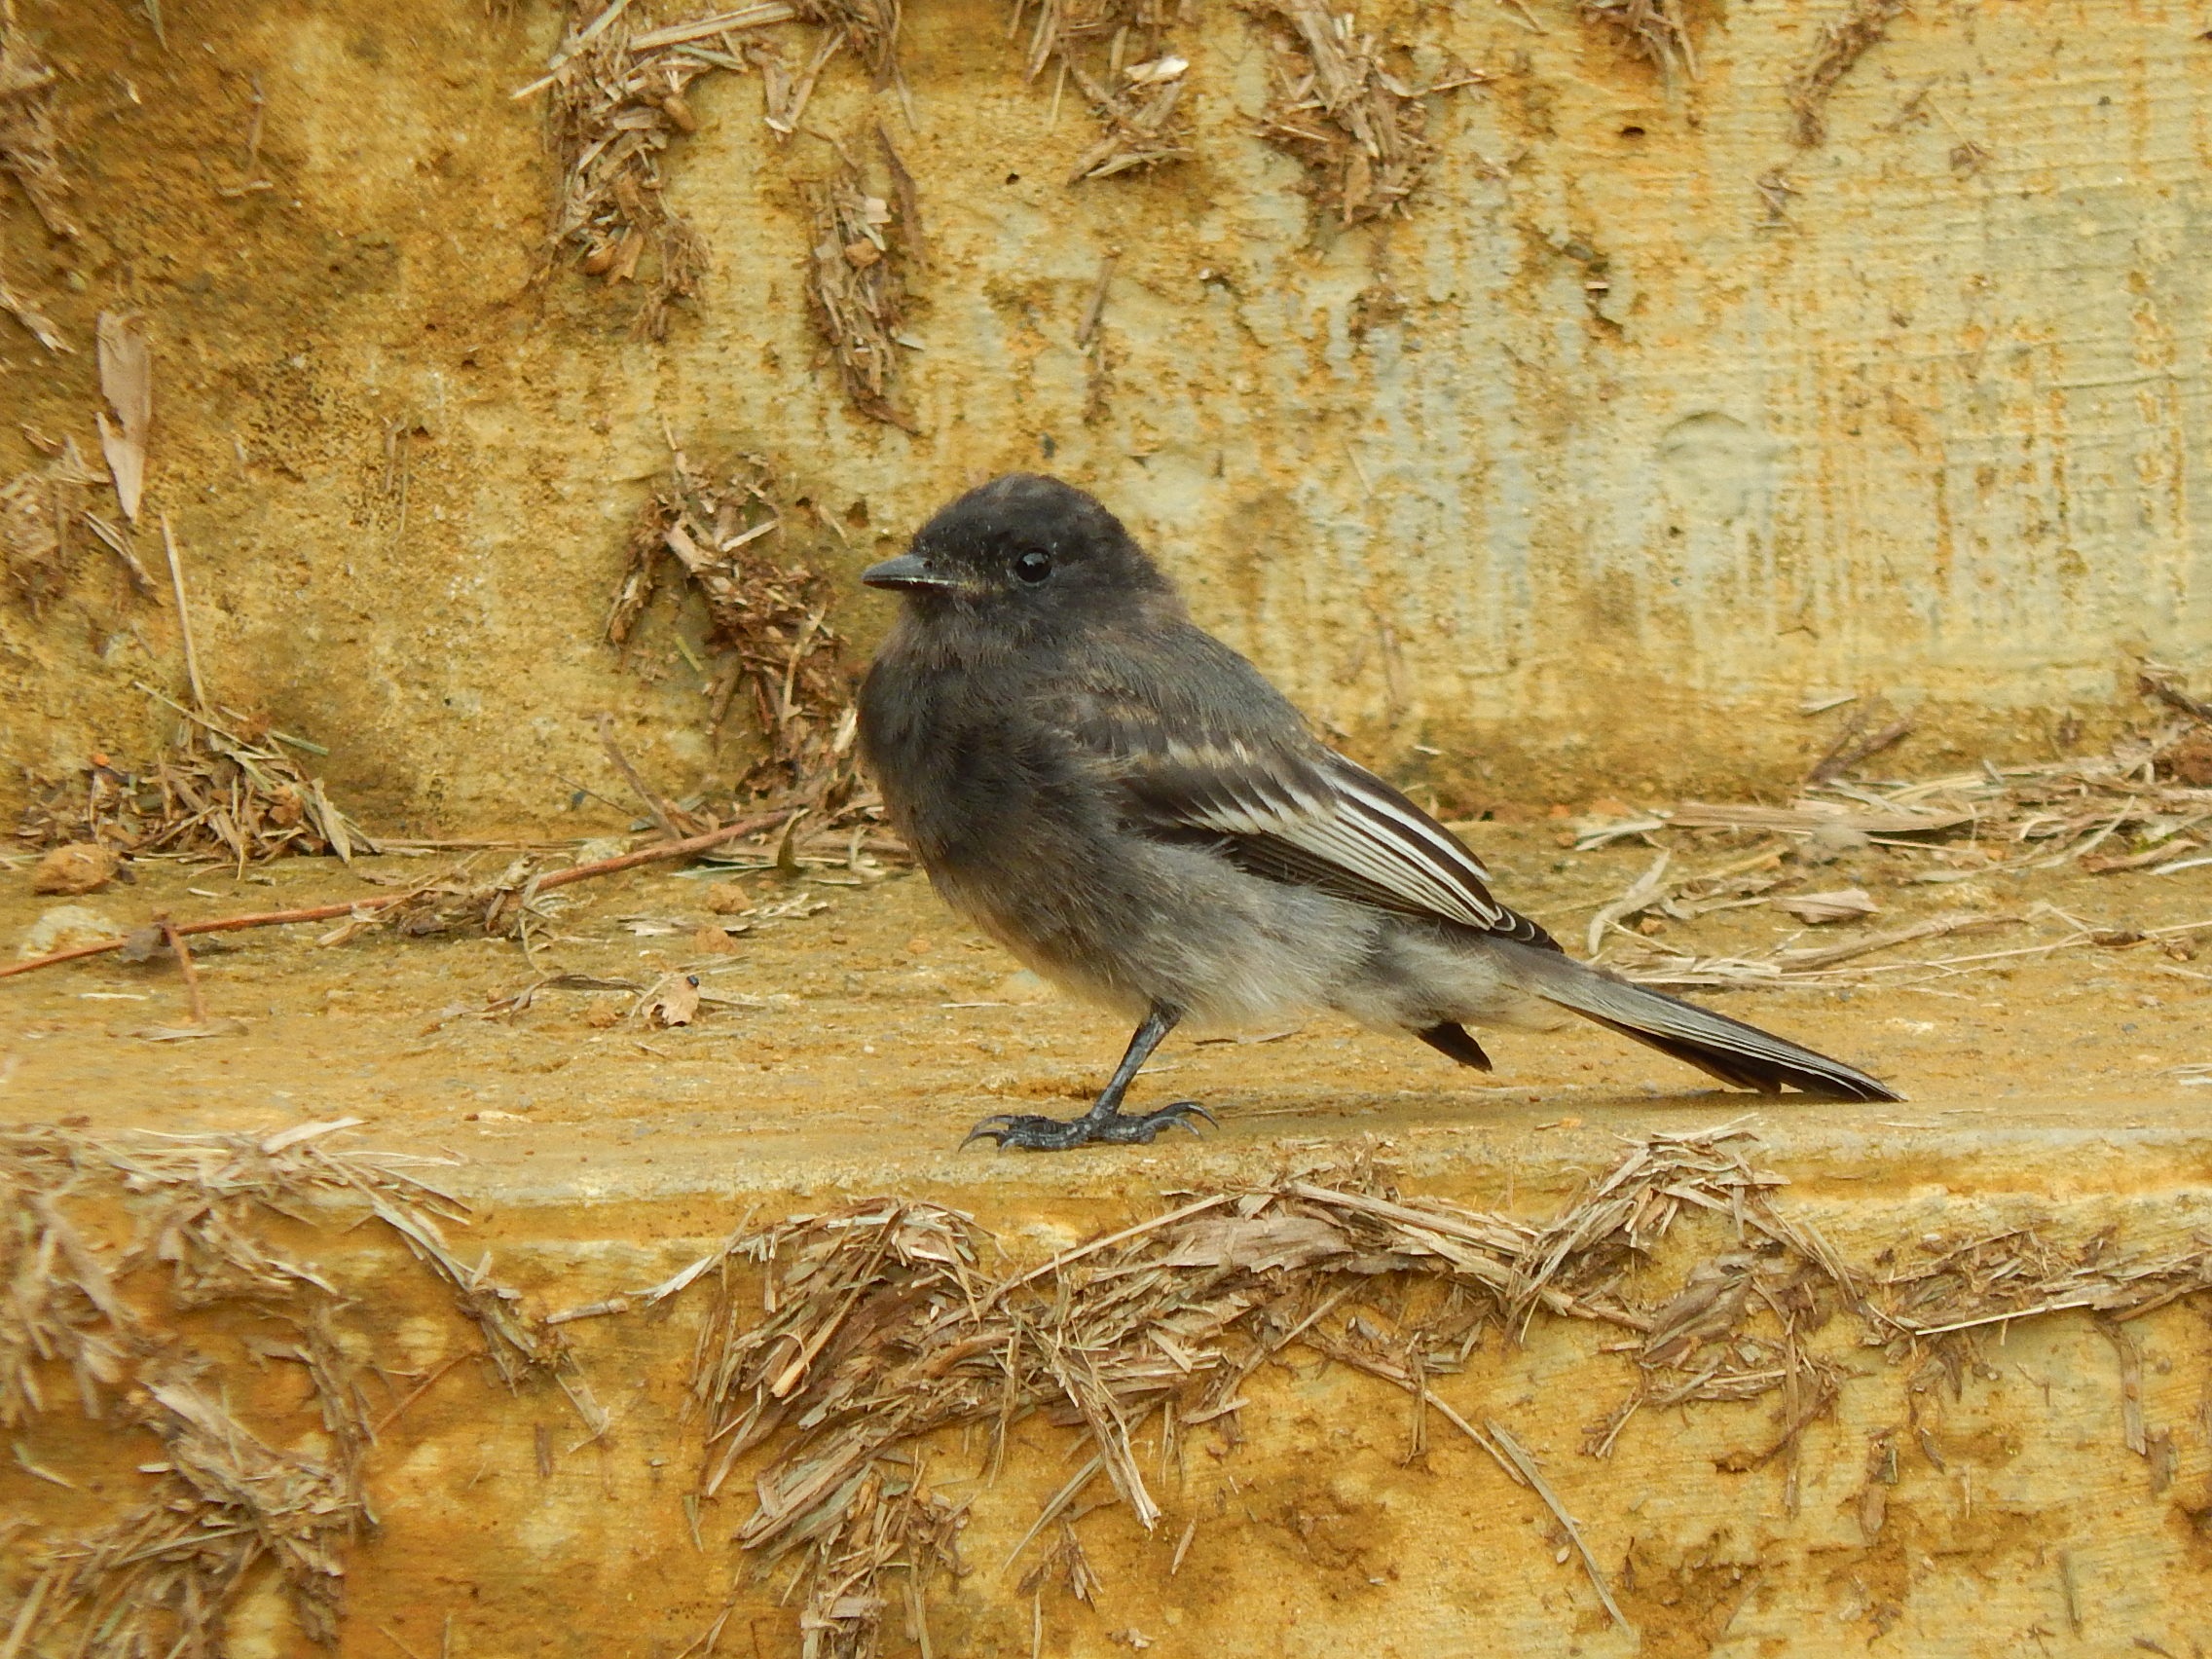
bird, wildlife, beak, fauna, animals, vertebrate, sparrow, finch, ave, wren, lark, house sparrow, old world flycatcher, perching bird, emberizidae